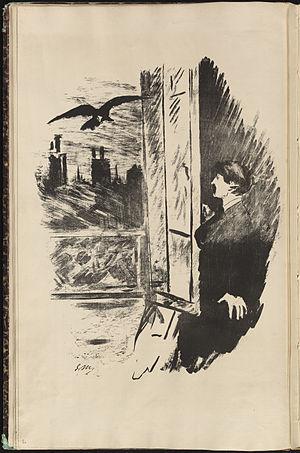
Édouard Manet, né le 23 janvier 1832 à Paris et mort le 30 avril 1883 dans la même ville, est un peintre et graveur français majeur de la fin du XIXᵉ siècle.